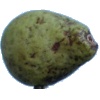
Label: Pear Stone 1